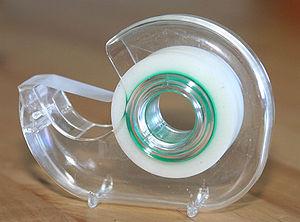
Scotch et Scotch Tape sont des marques déposées appartenant à la société 3M. C'est l'ingénieur Richard Drew qui inventa le système de ruban adhésif transparent sous cette marque en 1930.
Un dévidoir de ruban est une structure qui intègre un rouleau de ruban adhésif et un dispositif de découpe de ce ruban à son extrémité. La forme et la structure du dévidoir varient en fonction de la bande adhésive qu'il découpe. Le dévidoir le plus commun est le dévidoir de ruban adhésif transparent à usage domestique, scolaire, etc. Il est généralement fait de plastique et peut être jetable. Des dévidoirs plus sophistiqués comportent par exemple une gestion précise de découpe ou de mesure.